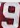
Number: 9